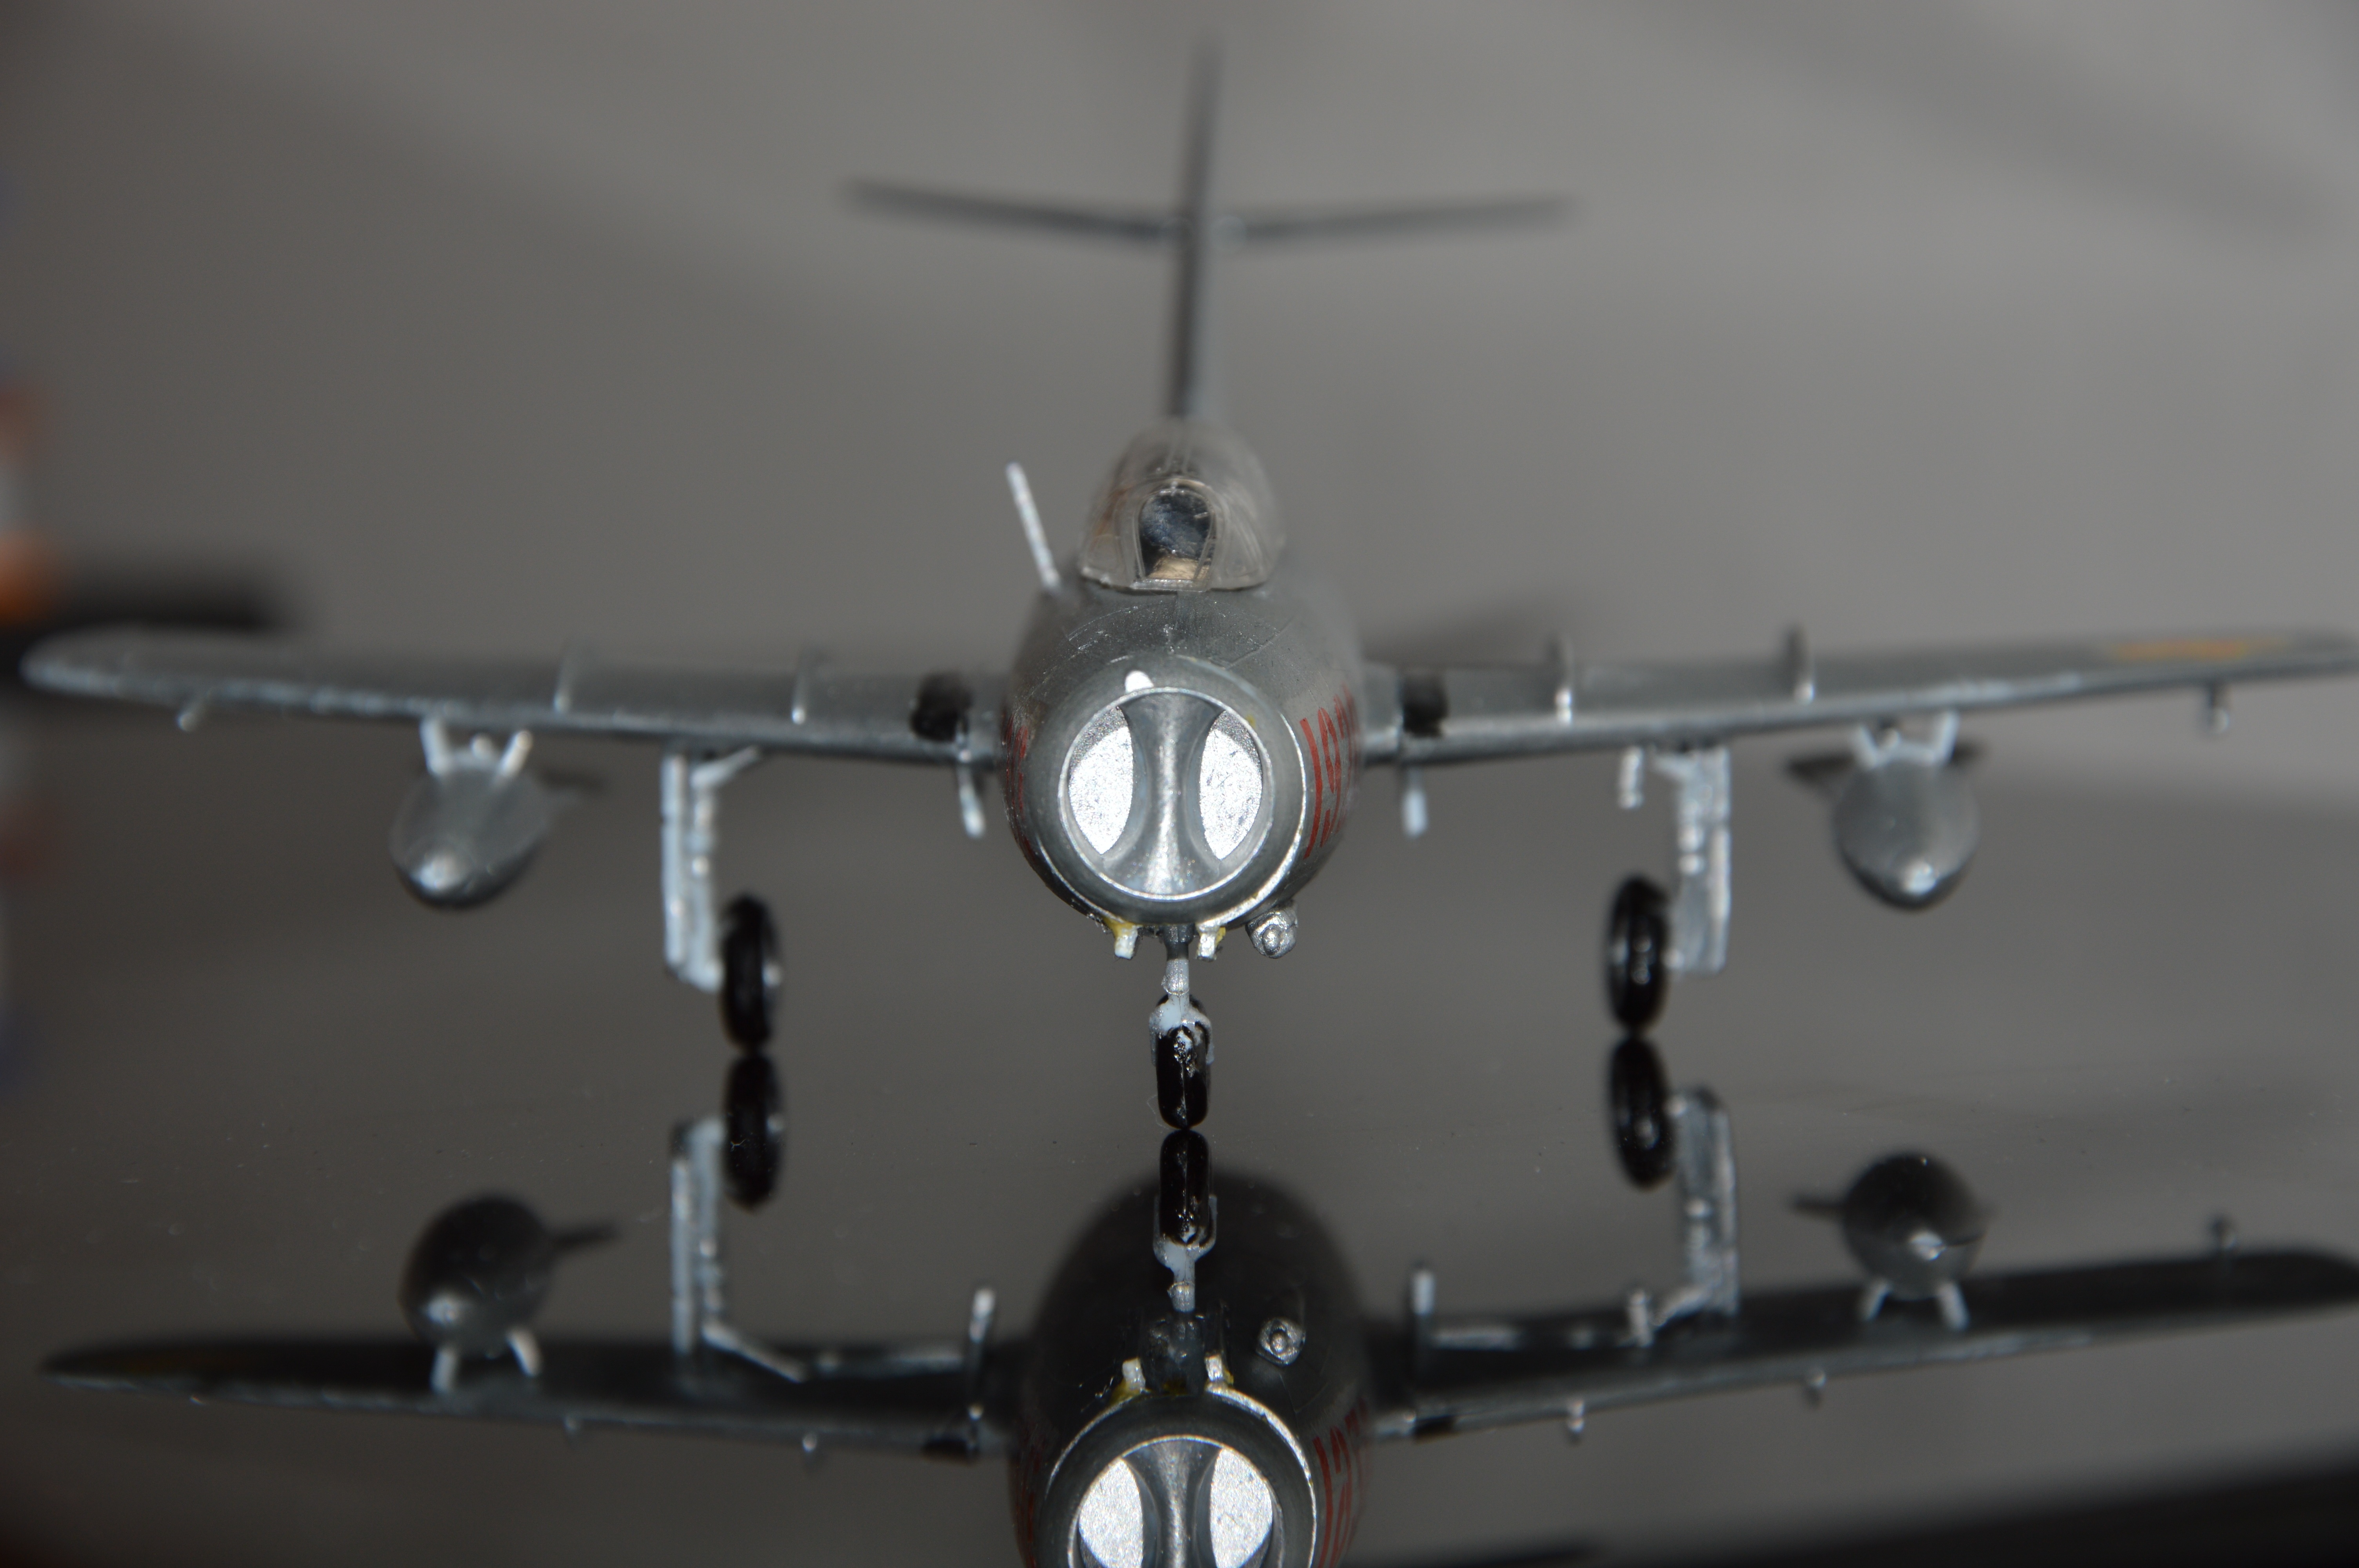
wing, airplane, aircraft, model, vehicle, aviation, flight, toy, airliner, propeller, bomber, mig15, air force, fighter aircraft, military aircraft, atmosphere of earth, aircraft engine, propeller driven aircraft, model airplane